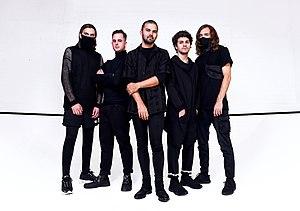
Northlane est un groupe de metalcore australien, originaire de Sydney. Formé en 2009, le groupe est composé, en 2014, de Marcus Bridge au chant, de Jon Deiley à la guitare, de Josh Smith à la guitare rythmique, de Brendon Padjasek à la basse et de Nic Pettersen à la batterie.